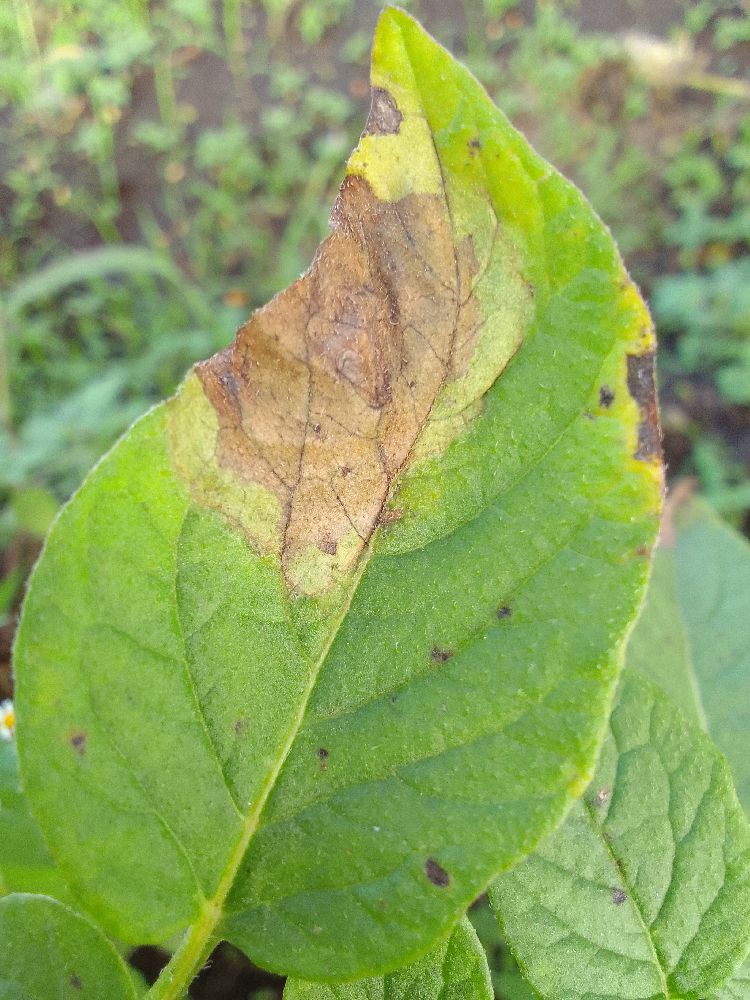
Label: Late blight